Streets of Fire

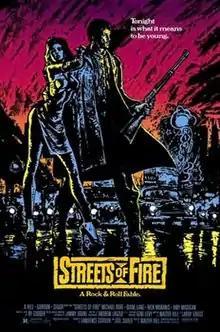
Theatrical release poster

Streets of Fire is a 1984 American action crime neo-noir film directed by Walter Hill, from a screenplay by Hill and Larry Gross. Described on the poster and in the opening credits as "A Rock & Roll Fable", the film combines elements of the automobile culture and music from the 1950s with the fashion style and sociology of the 1980s. Starring Michael Paré, Diane Lane, Rick Moranis, Amy Madigan, Willem Dafoe, Deborah Van Valkenburgh, E.G. Daily, and Bill Paxton, the film follows ex-soldiers Tom Cody (Paré) and McCoy (Madigan) as they embark on a mission to rescue Cody's ex-girlfriend Ellen Aim (Lane), who was kidnapped by Raven Shaddock (Dafoe), the leader of an outlaw motorcycle gang called The Bombers.